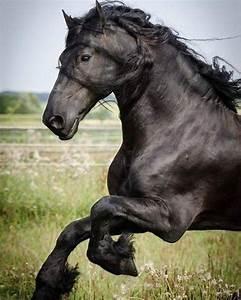
horse